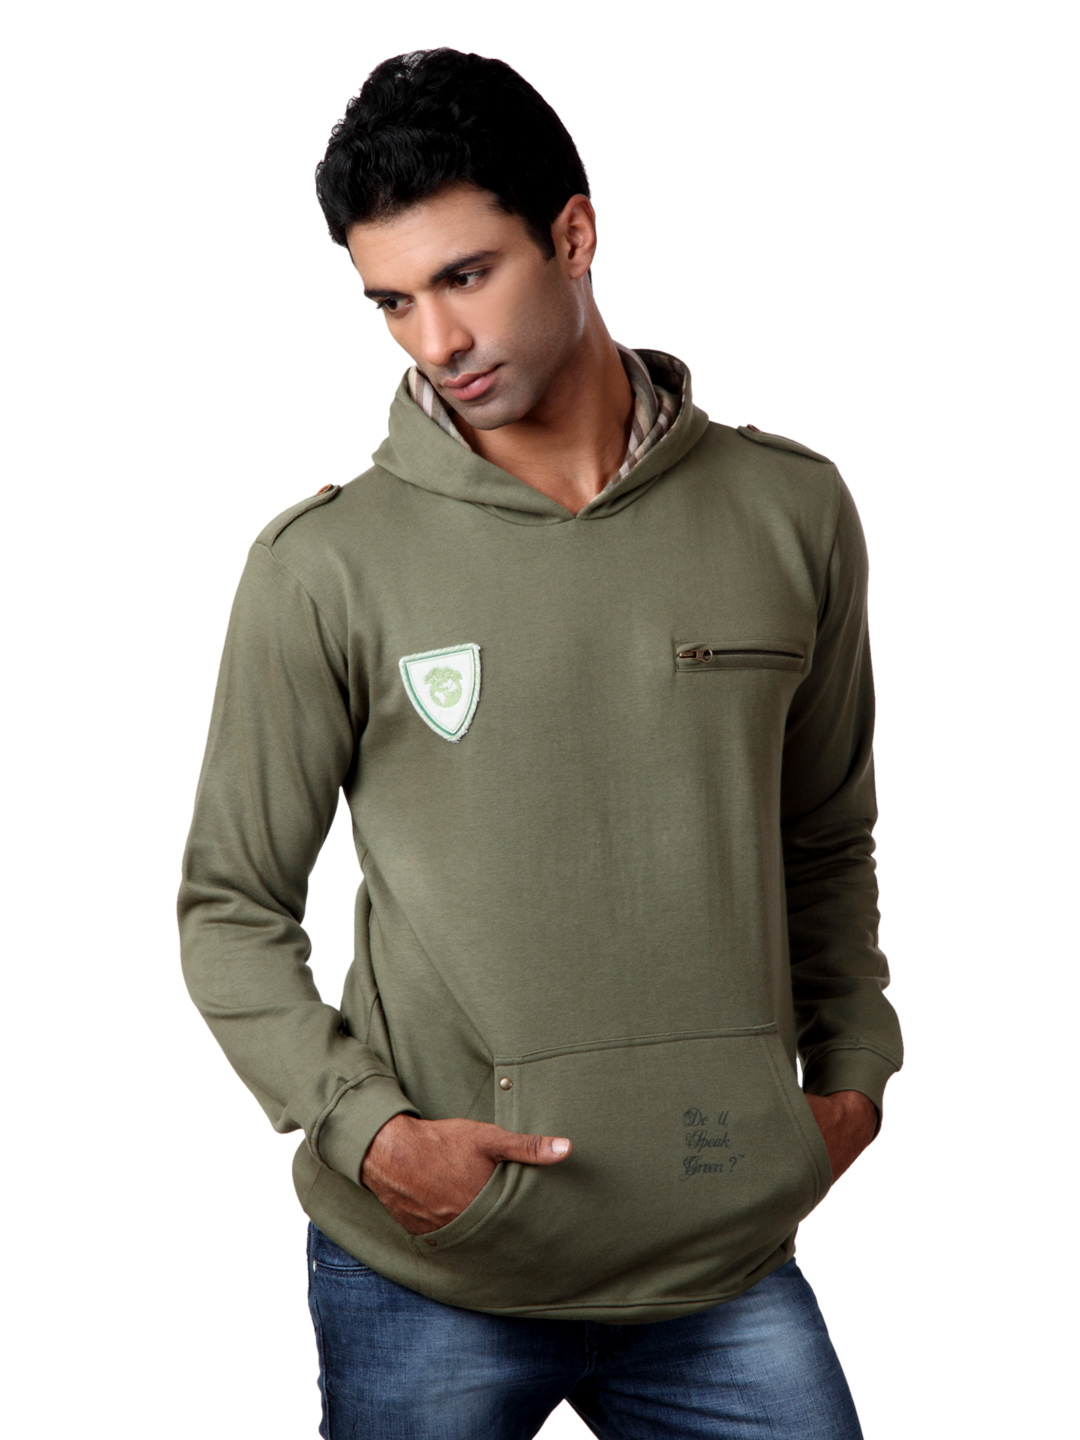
Do u speak green Men Olive Sweatshirt
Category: Apparel / Topwear / Sweatshirts
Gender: Men
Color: Olive
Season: Summer 2012
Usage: Casual